Blanche Paymal-Amouroux

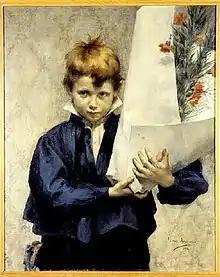
"A Holiday at Sosthene", 1894

Paymal-Amouroux was born in Paris. Her 1894 work "A Holiday at Sosthene" was included in the book "Women Painters of the World". It is kept today in the Musée des Beaux-Arts de Rouen.